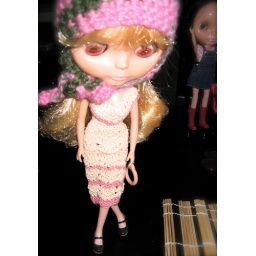
by re-ment...and hat by Lilith Delgoulet...and dress by Little Plastic Grrlies &amp;lt;3